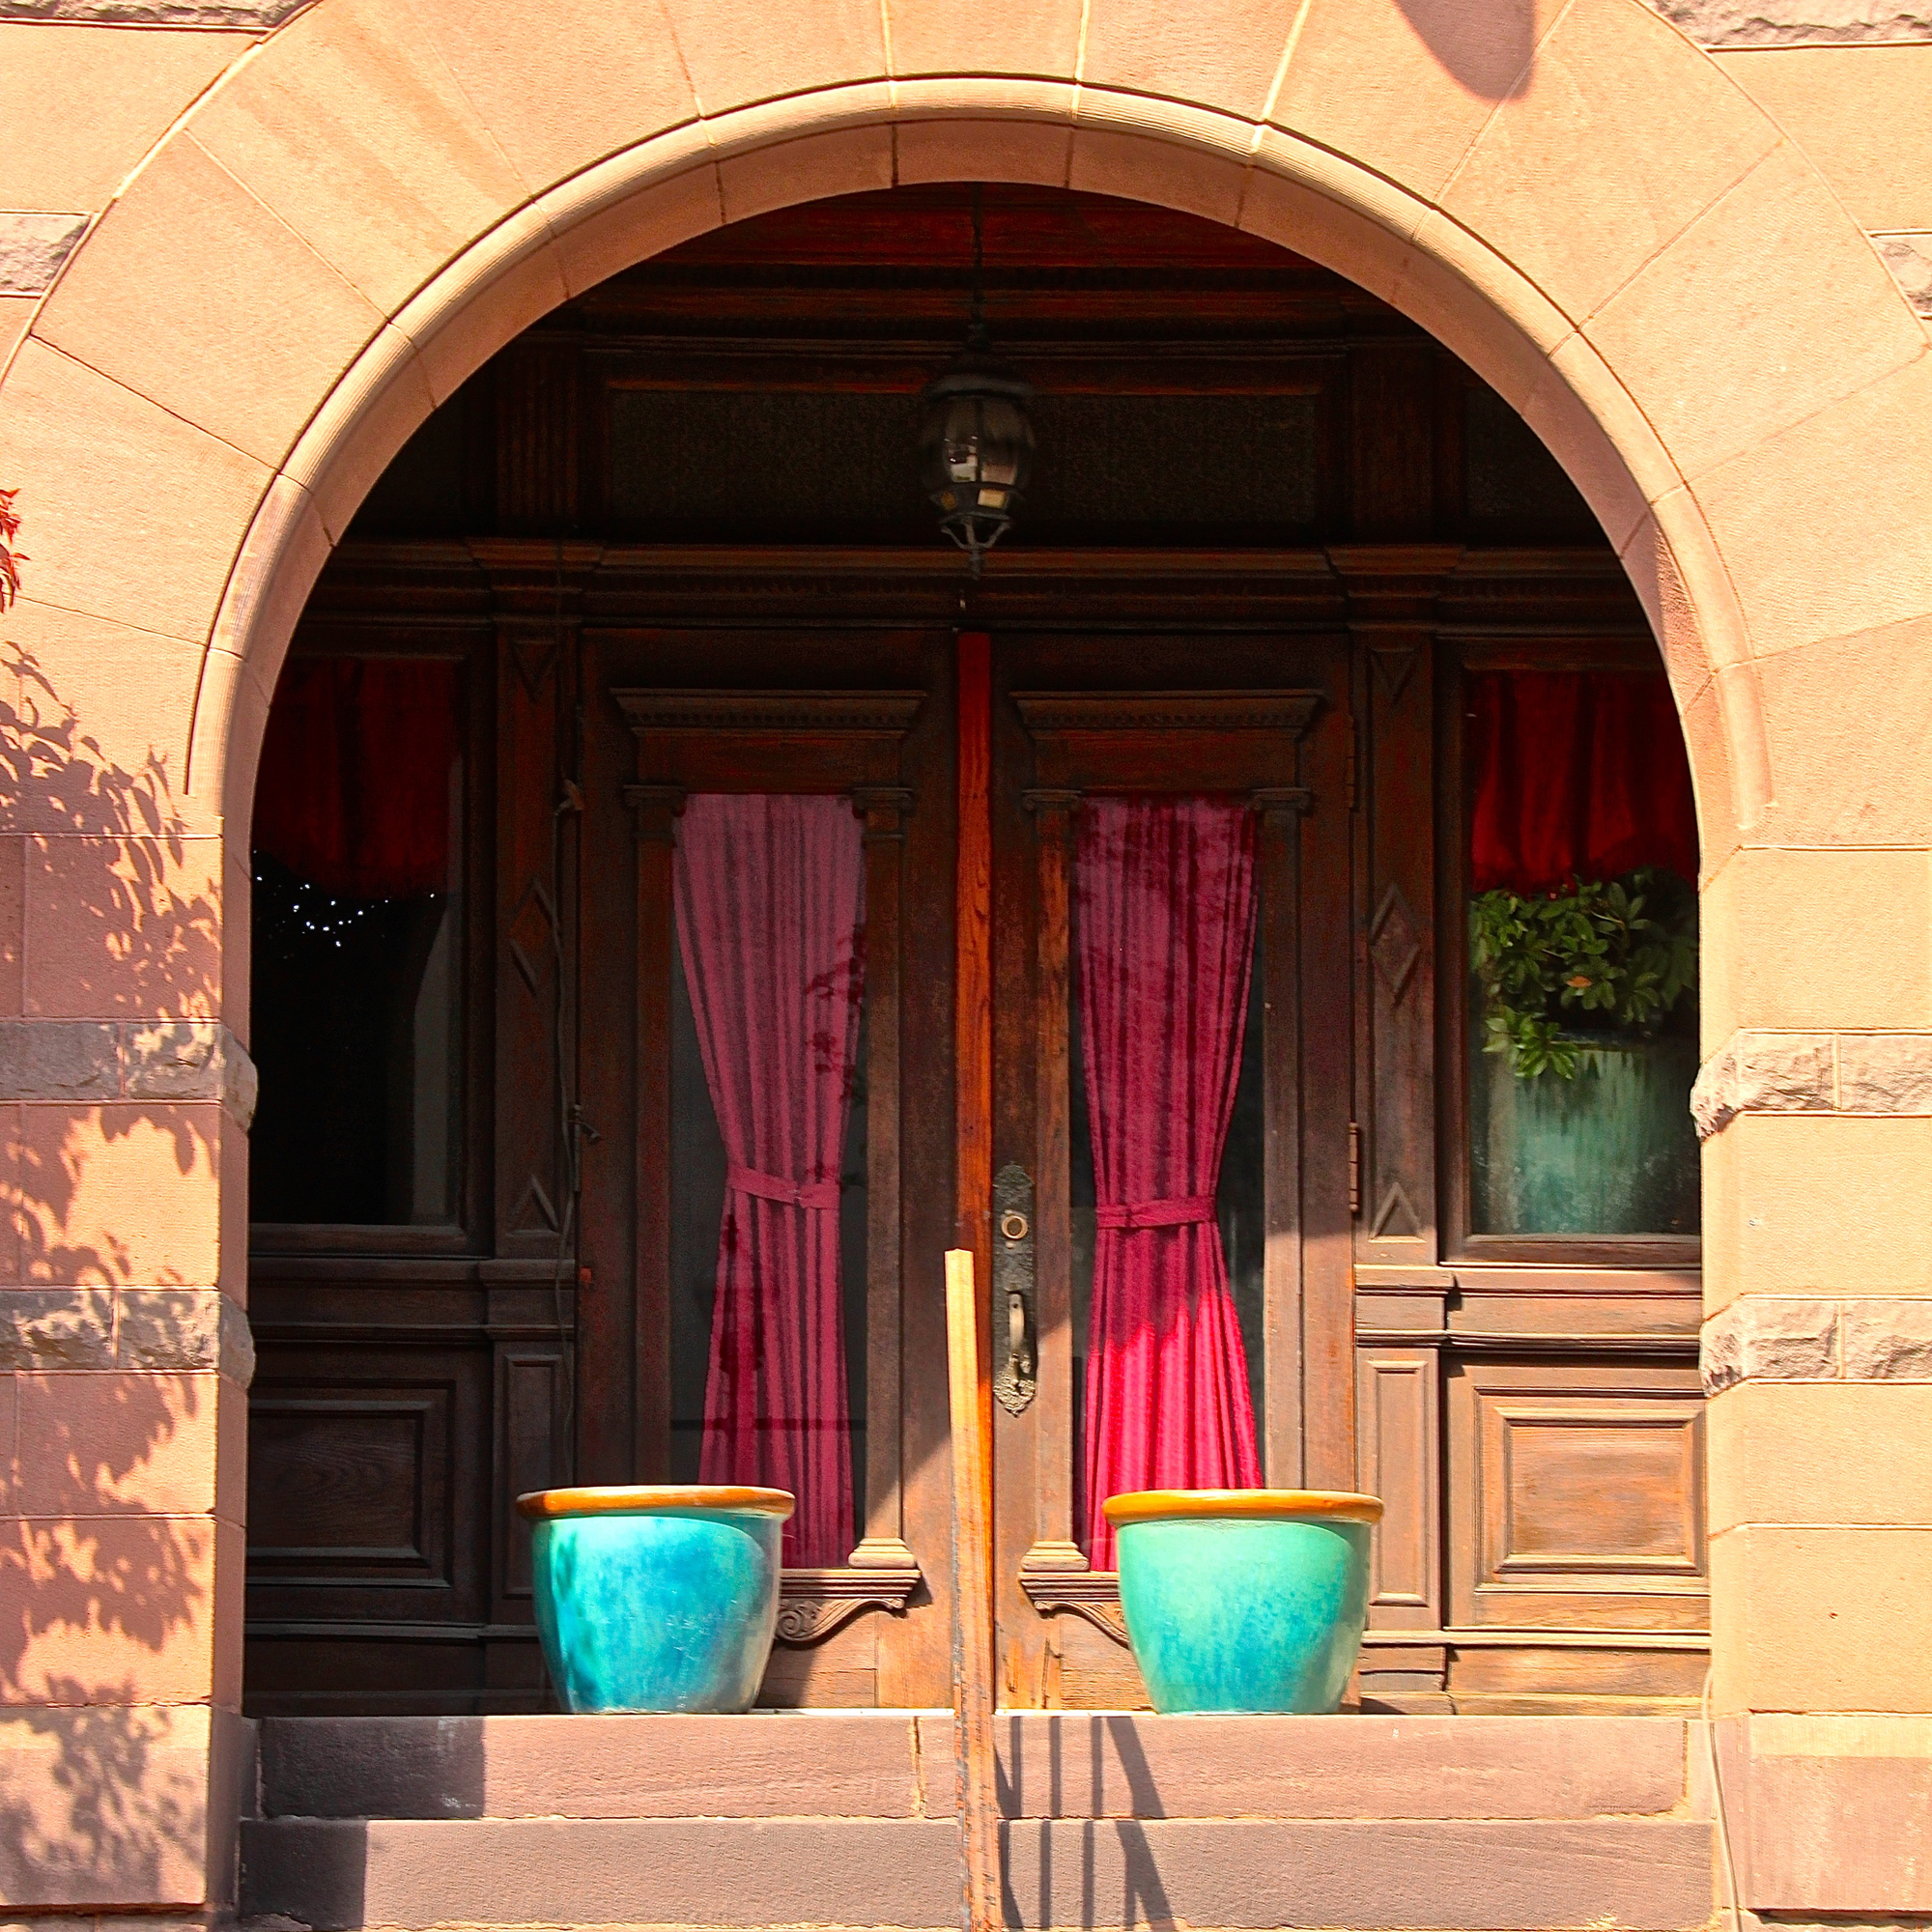
architecture, wood, window, wall, arch, color, door, interior design, stage